Declan Jones

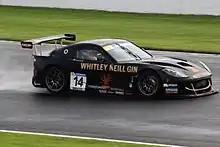
Declan Jones racing at Silverstone National circuit. 2017

The Halewood Wines & Spirits-backed star again displayed race-winning pace and in the third and final race of the weekend battled his way through from ninth to third, grabbing the final rostrum position right at the end. However, due to a timing issue, all competitors did one extra lap, and on count back Declan was classified fourth.